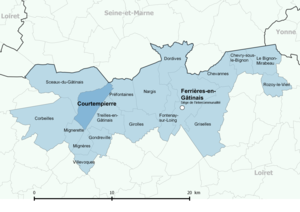
Périmètre de la fr:communauté de communes des Quatre Vallées (Loiret) - Positionnement de la commune de Courtempierre.
Courtempierre est une commune française, située dans le département du Loiret en région Centre-Val de Loire.